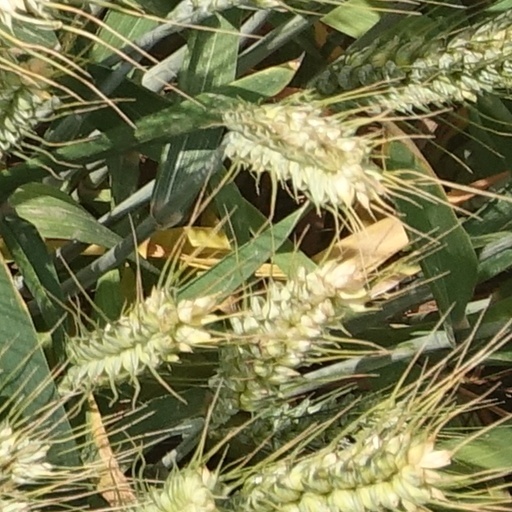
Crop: wheat